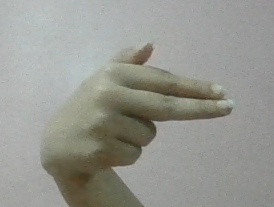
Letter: ghain